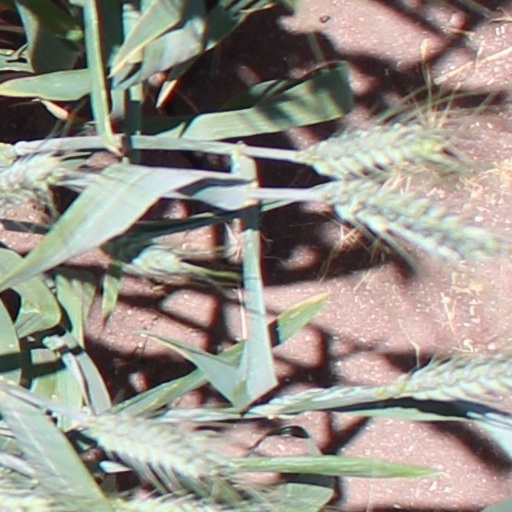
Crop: wheat